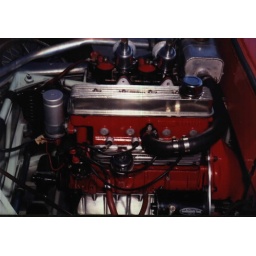
750 c.c. Crosley was a popular motor for H Modified road racing cars in the mid to late 1950's